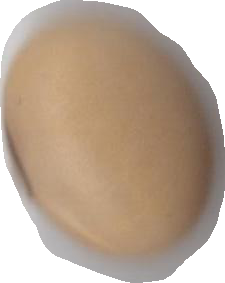
Variety: Anjasmoro